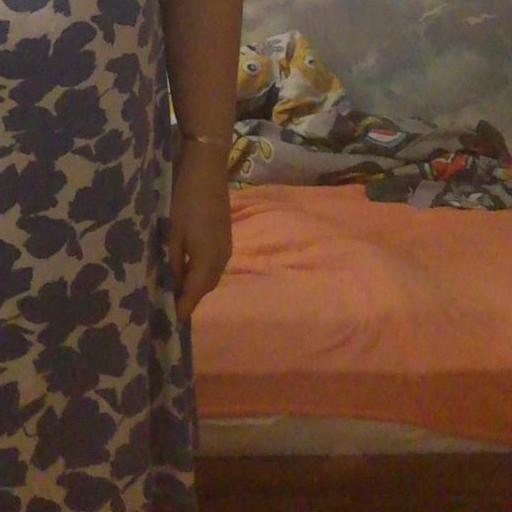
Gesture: no_gesture